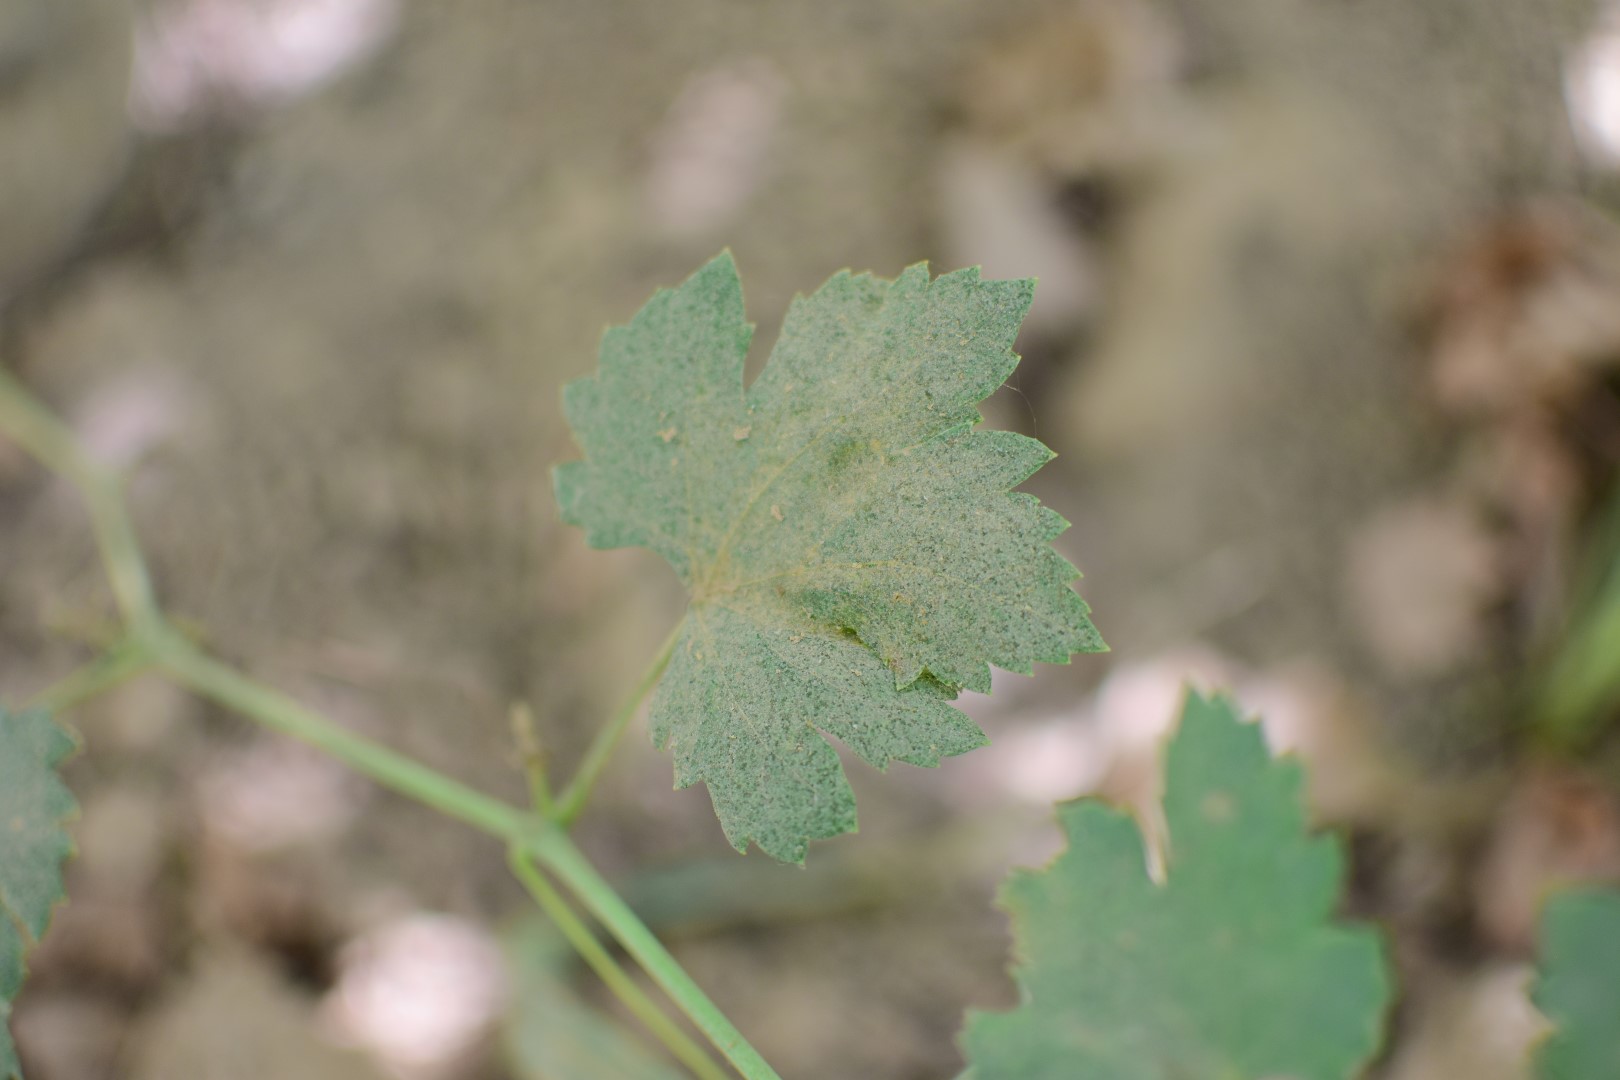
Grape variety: Halawani